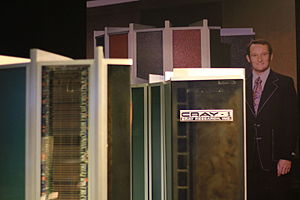
Seymour R. Cray
Seymour Cray
Seymour Roger Cray var en amerikansk elektroingeniør og pioner indenfor anvendelse af transistorer i computere og siden udvikler af supercomputere til brug for store erhvervsvirksomheder og læreanstalter.